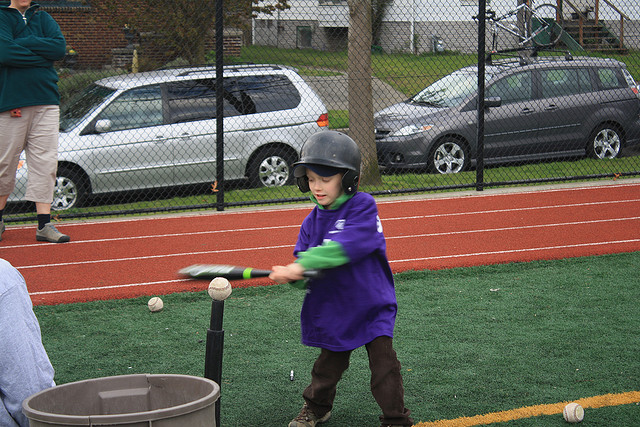
cậu bé cầm gậy bóng chày đánh banh trên